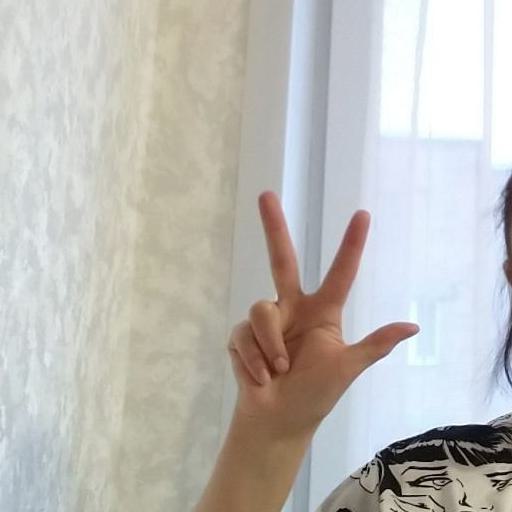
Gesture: three2